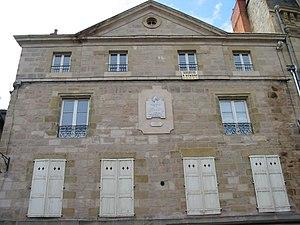
Maison natale de Pierre André Latreille, Brive-la-Gaillarde, Corrèze, Limousin, France
Pierre André Latreille, né le 20 novembre 1762 à Brive-la-Gaillarde et mort le 6 février 1833 à Paris, est un entomologiste français.